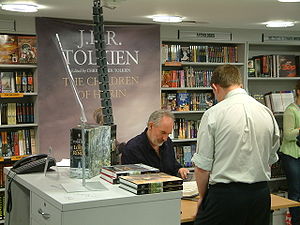
Húrins børn
Húrins børn er en fuldendelse af en historie af J.R.R. Tolkien. Den blev påbegyndt i 1918 og revideret flere gange, men aldrig fuldendt af J.R.R. Tolkien før hans død i 1973. Tolkiens søn Christopher Tolkien har senere skrevet værket færdigt.